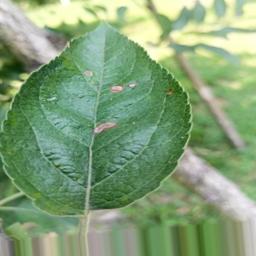
Label: Alternaria